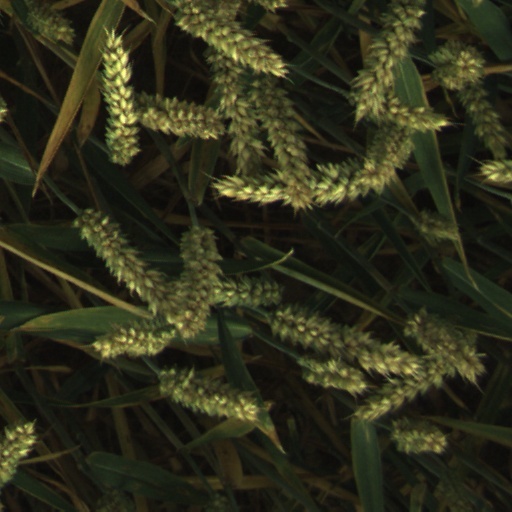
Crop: wheat